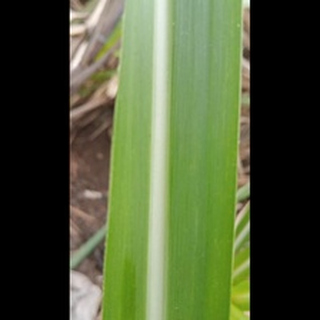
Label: healthy_sugarcane